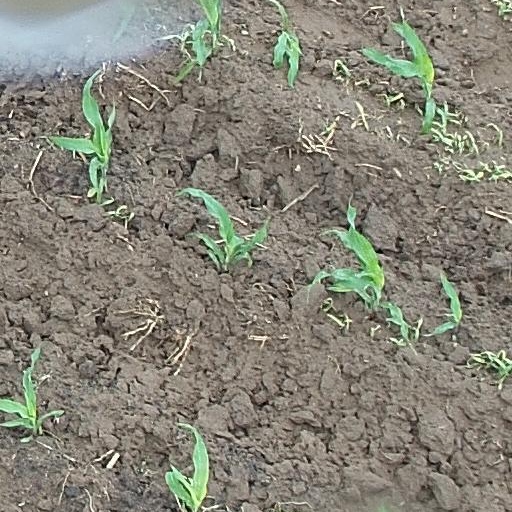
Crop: maize; corn